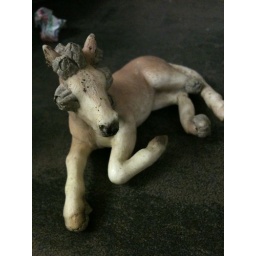
i found this toy horse on the beach in oak bay.. best find ever